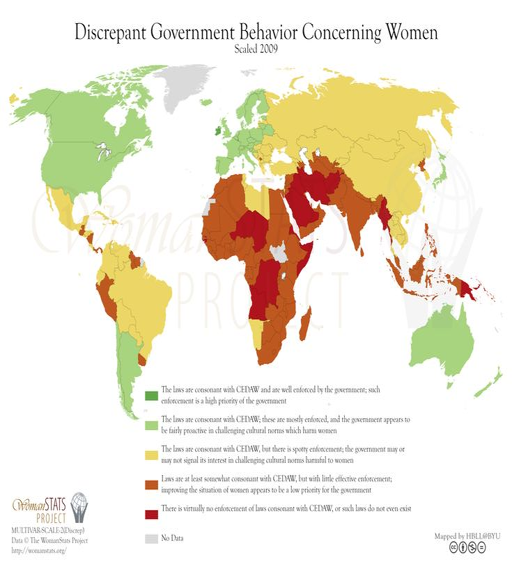
map which shows to what degree is a country 's laws consonant and well enforced , and if the laws are a high priority for the government .